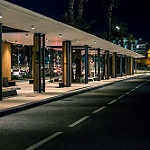
Label: street